Dharmendra Bikram Nembang

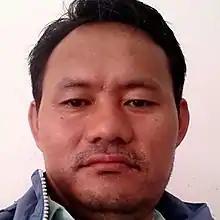
Mr. Nembang in July 2015

Dharmendra Bikram Nembang(Nepali:धर्मेन्द्र बिक्रम नेम्वाङ) is a Nepalese poet. His is the pioneer of Multicolourism(सामान्य बहुरँगवाद). His fellow poets for literary struggle on Multicolourism are Swapnil Smriti(स्वप्निल स्मृति), Samadarshi Kainla (समदर्शि काईला), and Chandrabir Tumbapo (चन्द्रवीर तुम्बापो). He introduced new realm of postmodern literature in Nepal with the publication of his first anthology of poems entitled Bheerai Bheerko rang (भीरै भीरको रङ).